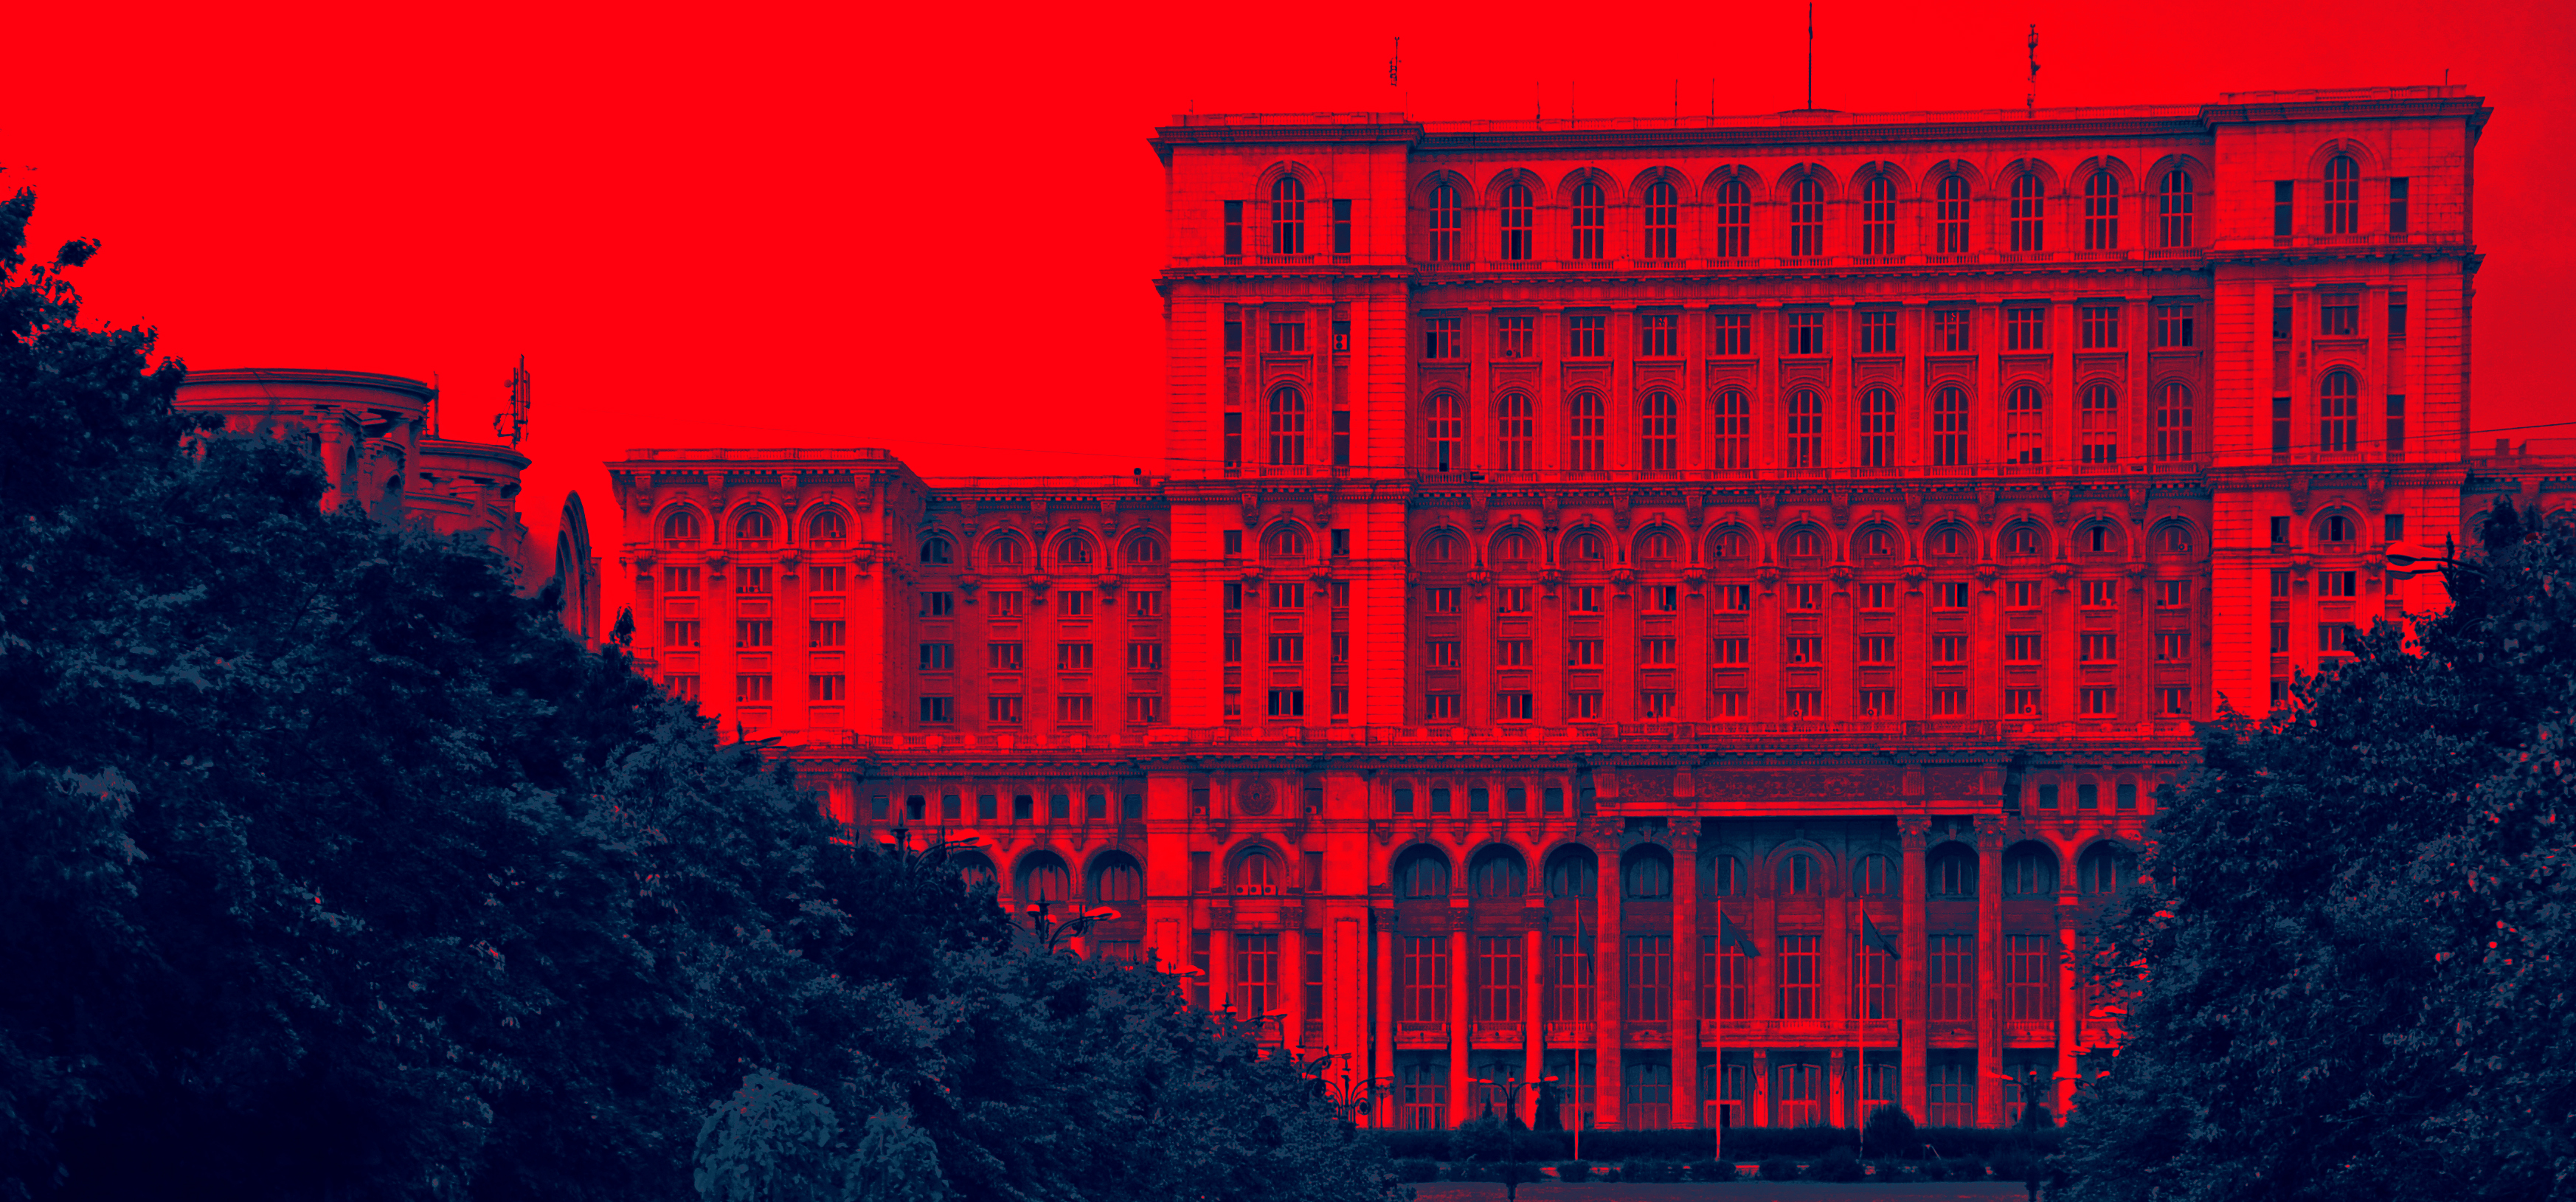
architecture, skyline, photography, building, urban, photo, line, red, religion, darkness, church, cathedral, freedom, riot, font, photos, power, de, illustration, faith, pussy, revolution, fotografie, christianity, communism, romana, terror, orthodox, eastern, russia, nightmare, protest, oppression, god, romania, bucharest, soviet, putin, screenshot, bor, biserica, arhitectura, romanian, ortodoxa, cladire, bucuresti, shostakovich, totalitarian, socialism, ceausescu, dictatorship, statism, systematization, etatism, sistematizarea, repression, 1984, religie, stat, infamous, stalin, imprisonment, tyranny, comunism, nineteeneightyfour, orwellian, stalinism, libertate, putere, cosmar, femen, ceaushima, ceausima, computer wallpaper